Drisheen

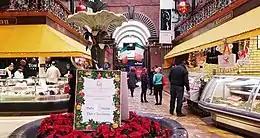
Drisheen for sale in the English Market

In the Irish cities of Cork and Limerick, the dish is often paired with tripe, where it is known as "packet and tripe". In Limerick the combination of tripe and drisheen is considered a meal particular to and strongly associated with Limerick.